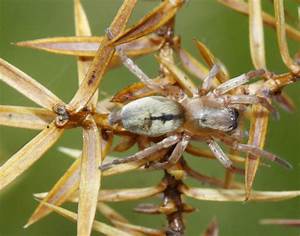
Label: spider